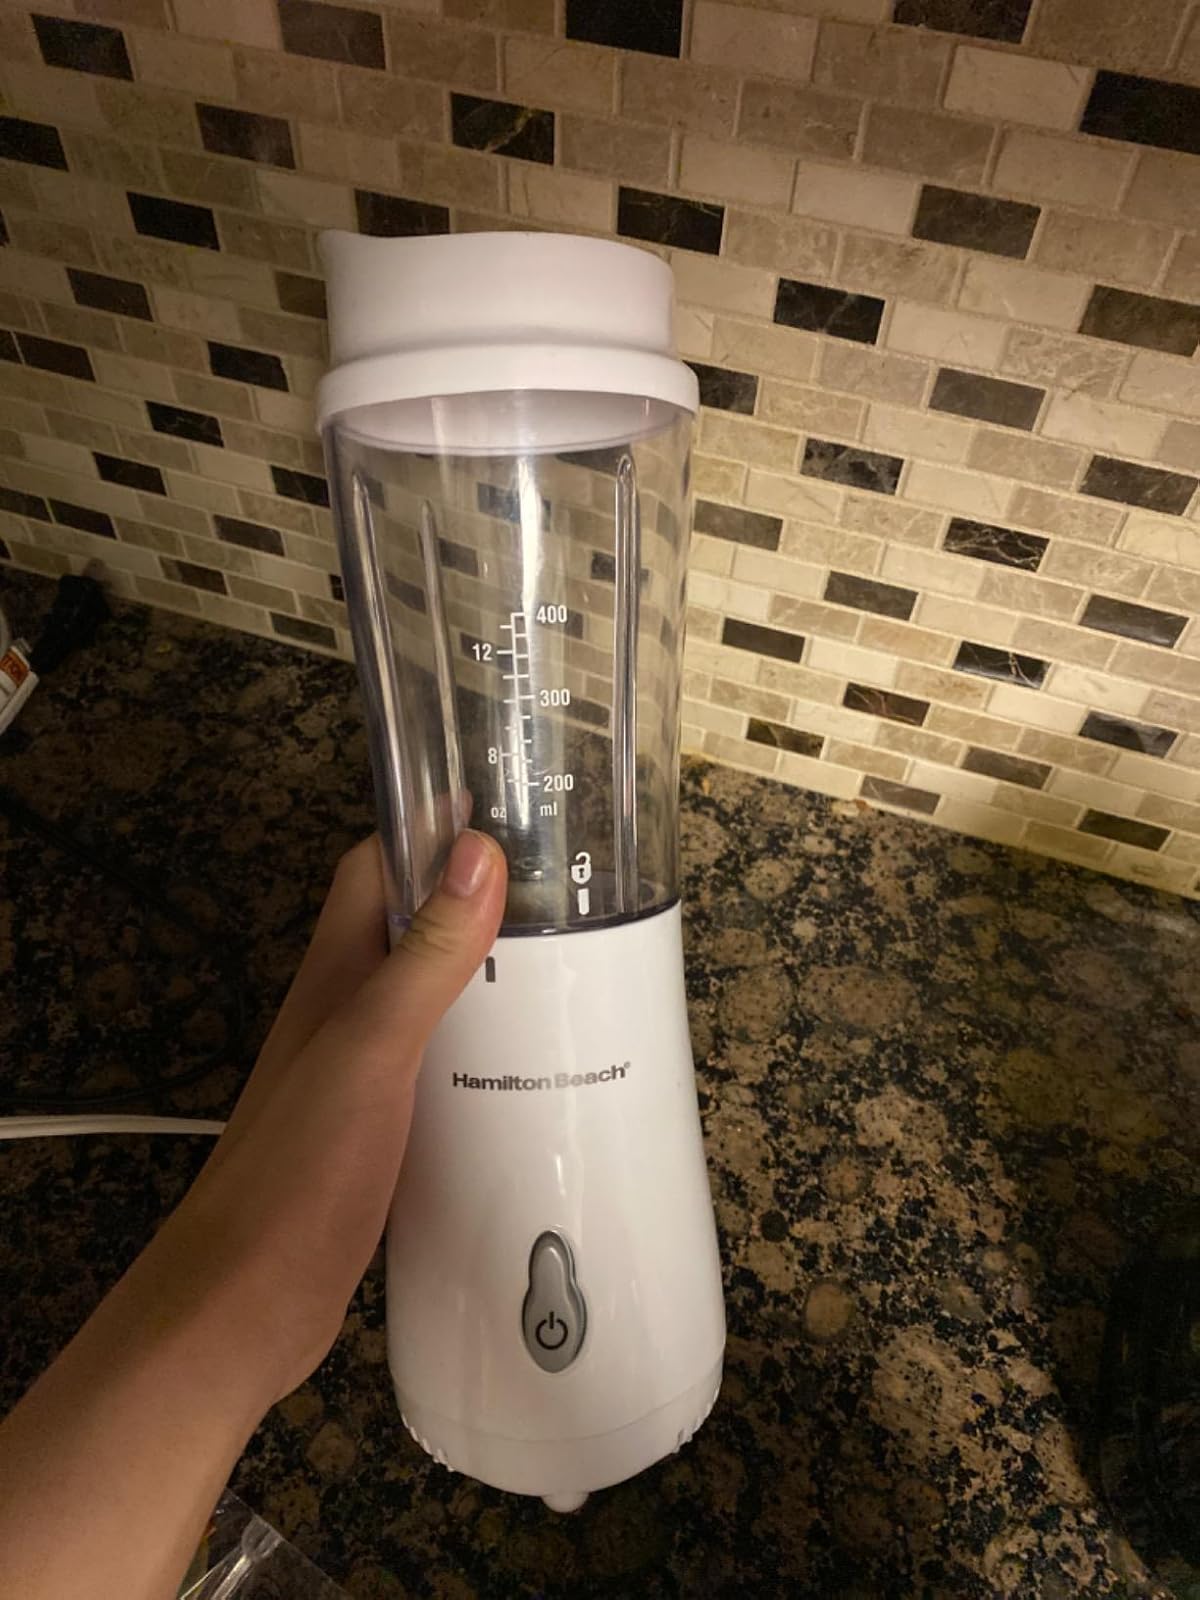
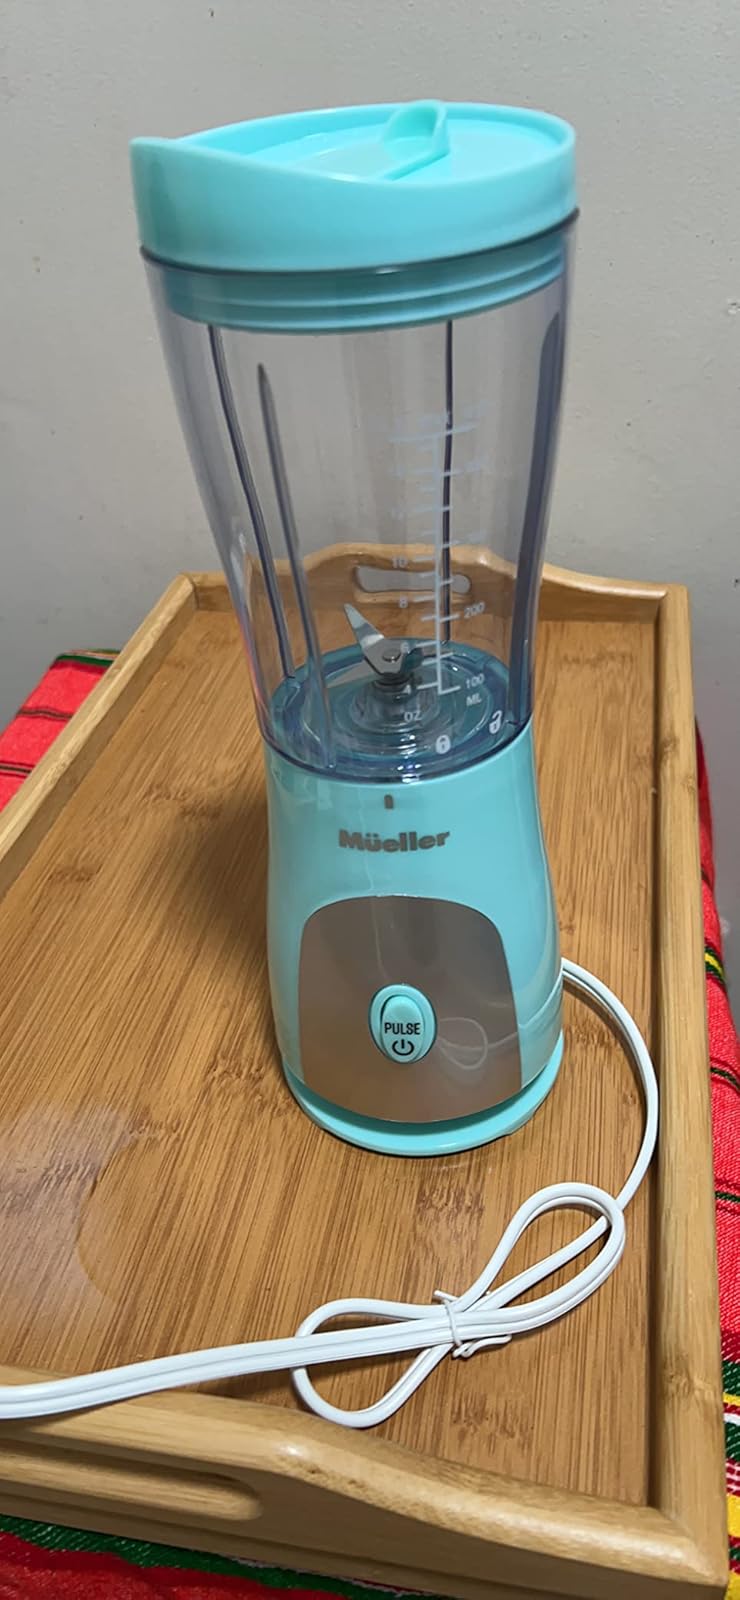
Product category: items_blender
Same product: no